Sky position (RA, Dec in degrees): 185.372, 23.181
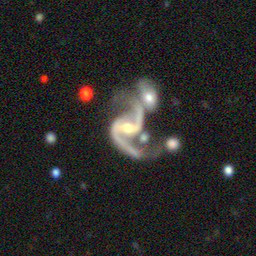
Galaxy morphology: Merging Galaxies